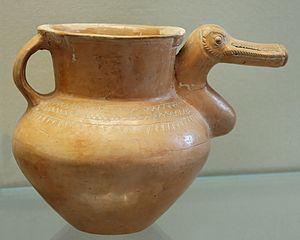
Vase à bec en forme de canard, décor de triangles sur l'épaule. Terre cuite lustré et incisée, VIIIe siècle av. J.-C. Provenance